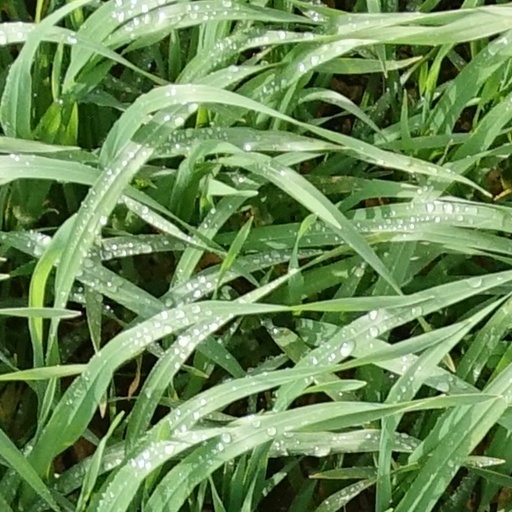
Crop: wheat